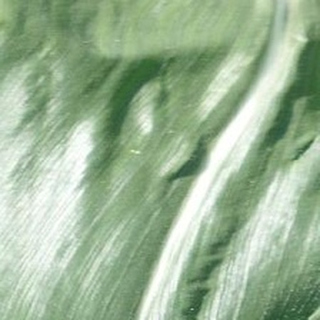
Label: healthy_corn